Carl Thiel

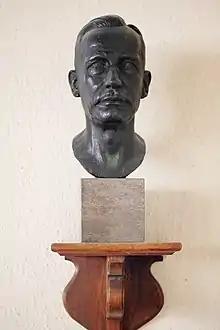
Bronze bust of Carl Thiel in the auditorium of the Institute for Church Music

In the Royal Music Institute of Berlin, a bronze bust of him was erected in the 1920s, which can still be seen today in the auditorium of this building which, as an "Institute for Church Music" is now part of the Berlin University of the Arts.